Palestinians in Iraq

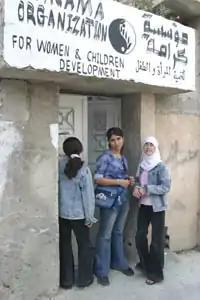
Karamadoor

After 2003, the majority of Palestinians were either killed or fled to the neighbouring countries of Syria and Jordan – neither of which is a signatory to the 1951 Geneva Convention, although each country adheres to the 1965 Casablanca Protocol without reservation. Despite the admirable generosity and hospitality of Syria and Jordan towards thousands of Iraqis, and their large and well-integrated populations of Palestinians, both countries have closed their borders to Palestinians coming from Iraq. As a result, many have been left stranded in squalid conditions within border camps such as Al-Waleed or Al-Karama, both of which are situated in ‘No Man's Land’ near to the borders shared with Syria and Jordan. Others have had no choice but to return to cities of Baghdad and Mosul. In 2007, UNHCR published ‘Eligibility Guidelines for Assessing the International Protection Needs of Iraqi Asylum-Seekers’, which stated that many Arab refugees (including Palestinians) “...do not hold valid documentation, limiting their freedom of movement, access to services and putting them at risk of detention and possibly refoulement. As such, in adjudicating the refugee claims of individuals who were previously refugees in Iraq, the current situation in Iraq is such that “effective protection” in the country is generally unavailable.”